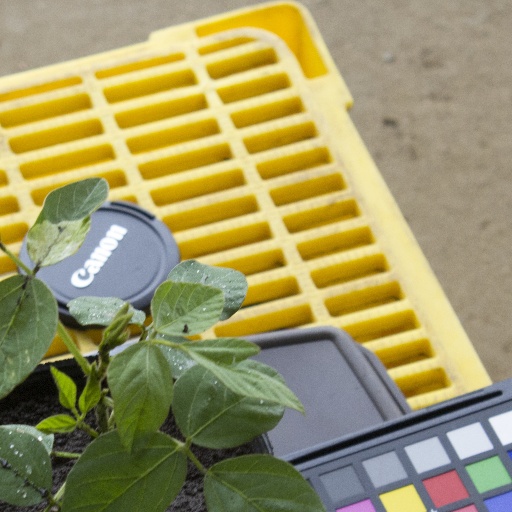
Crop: soybean